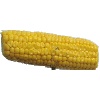
Label: Corn 1